2000 Pingxiang steel plant explosion

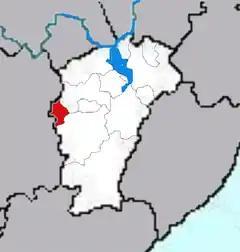
The location of Pingxiang in Jiangxi, China

The Pingxiang steel plant explosion occurred on August 21, 2000, when an oxygen generator in a steel plant located in Pingxiang, Jiangxi, China, exploded. At least 19 steel workers were killed as a result of the incident.